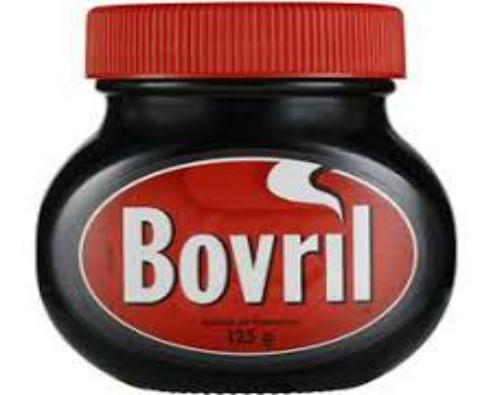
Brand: Bovril
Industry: Food